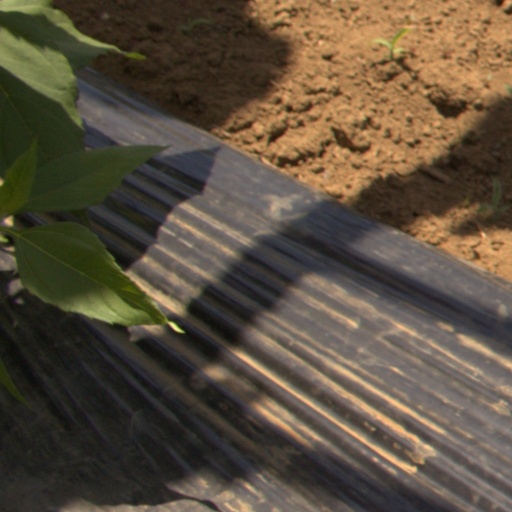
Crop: Jerusalem artichoke